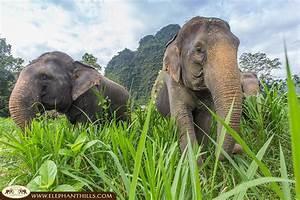
elephant